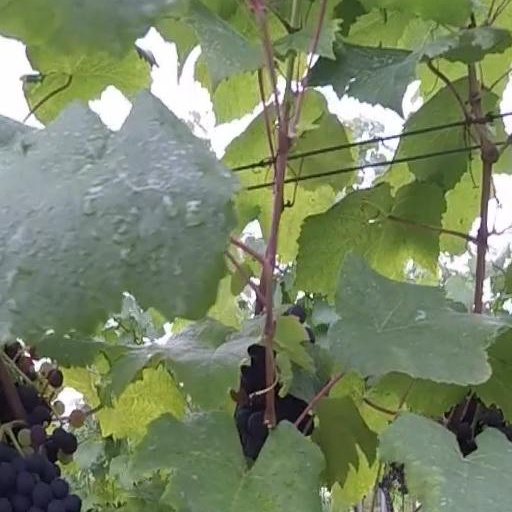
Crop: grape